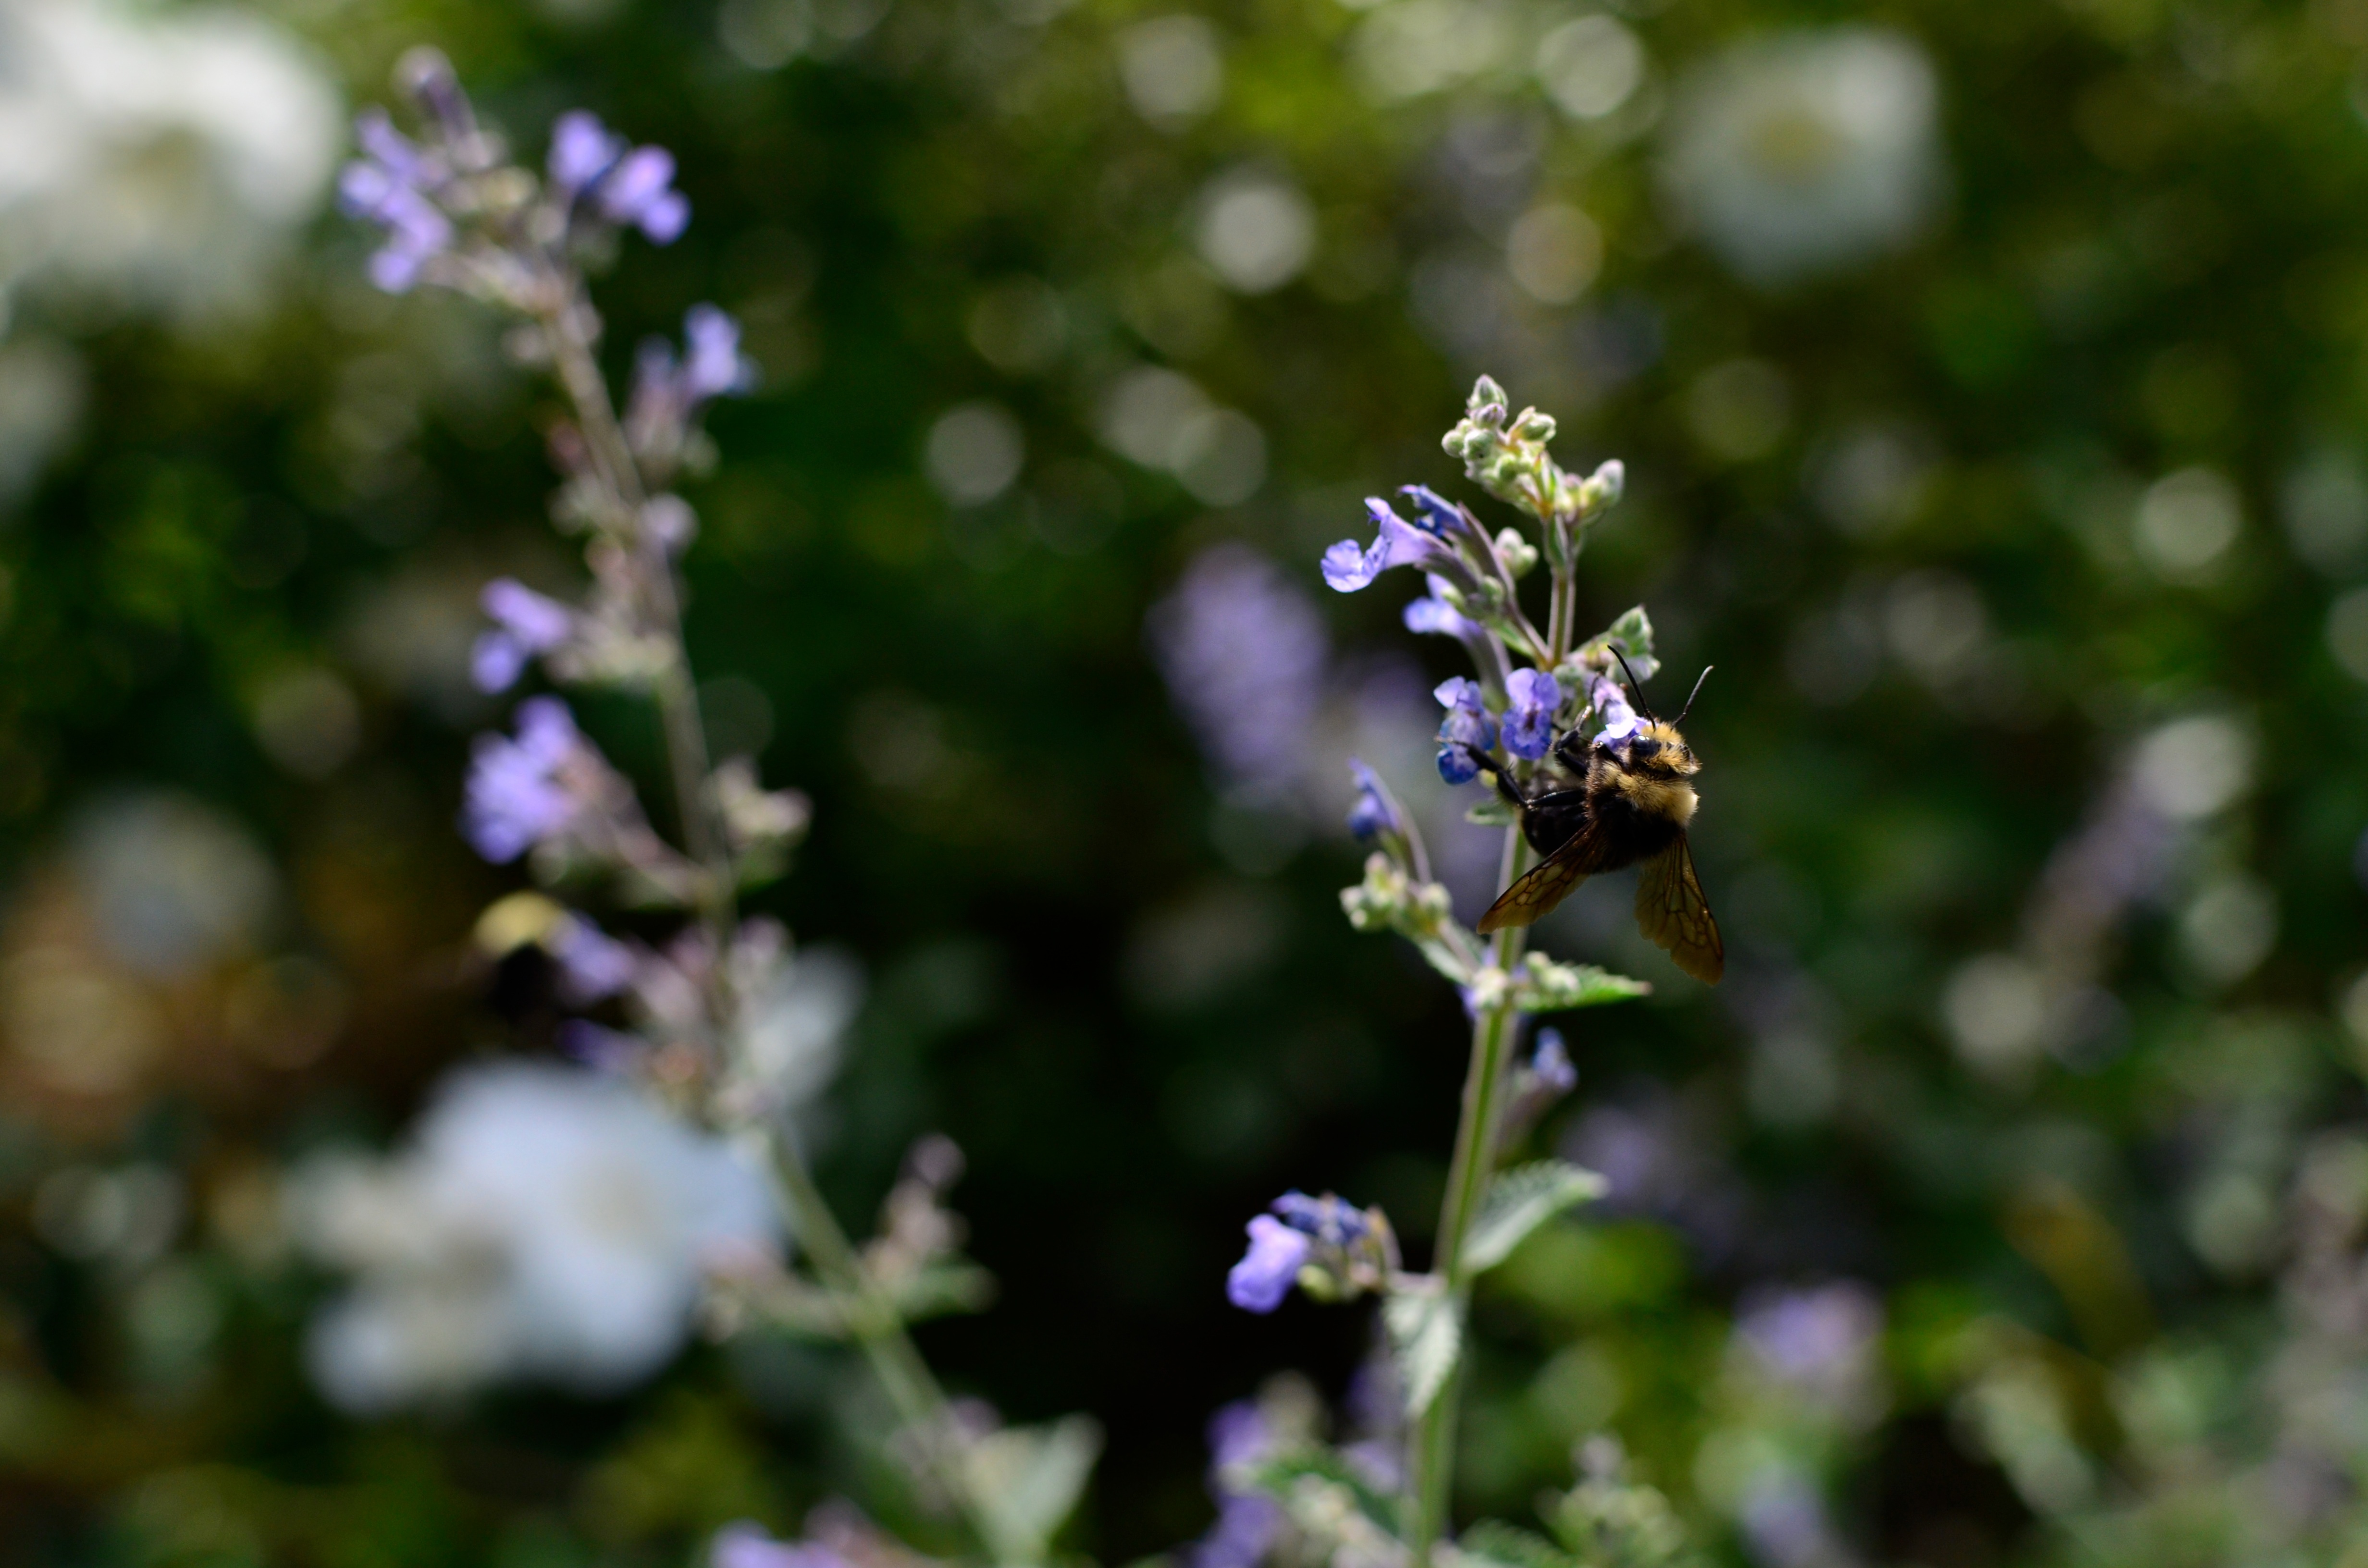
nature, blossom, plant, meadow, flower, spring, herb, insect, botany, flora, fauna, invertebrate, wildflower, bee, macro photography, flowering plant, honey bee, land plant, membrane winged insect